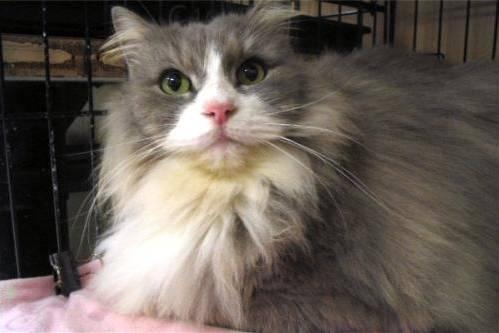
cat